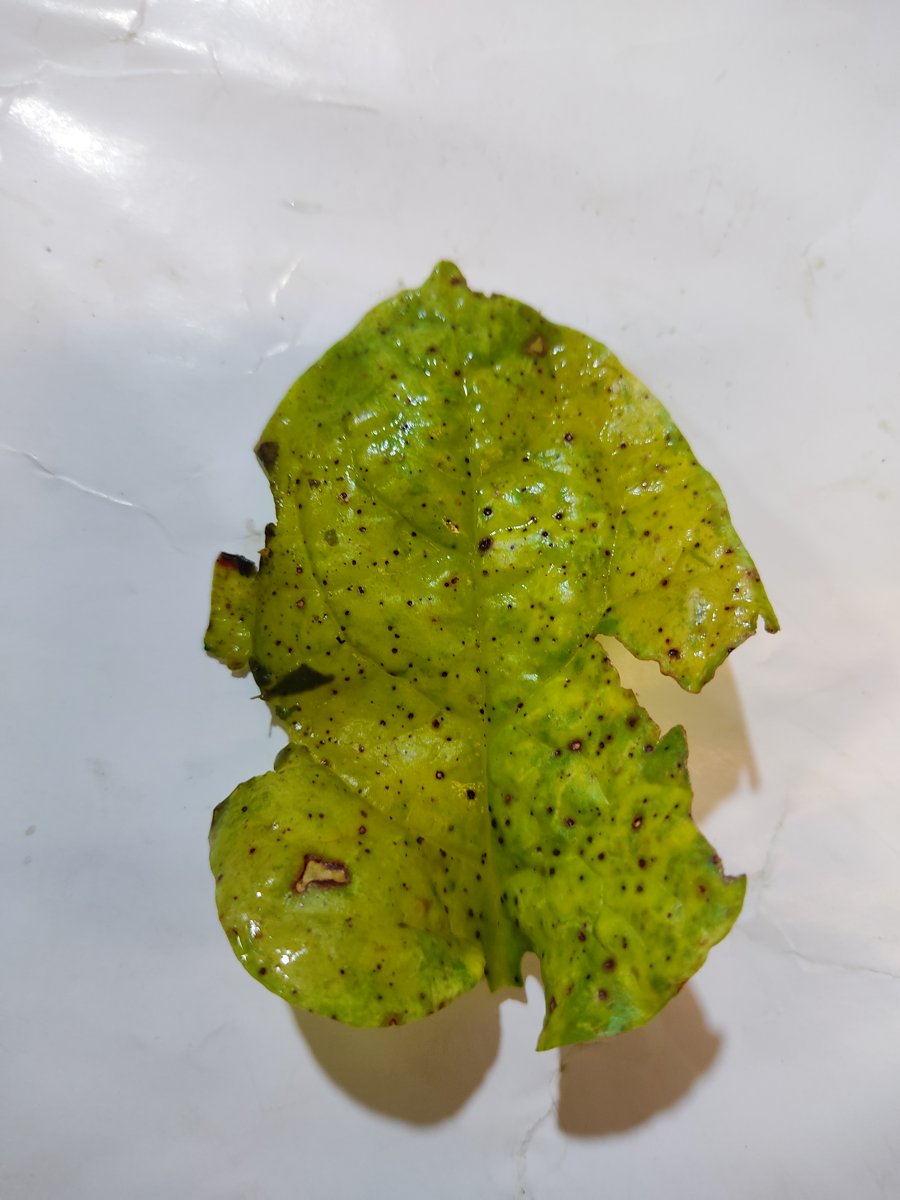
Label: Downy-Mildew